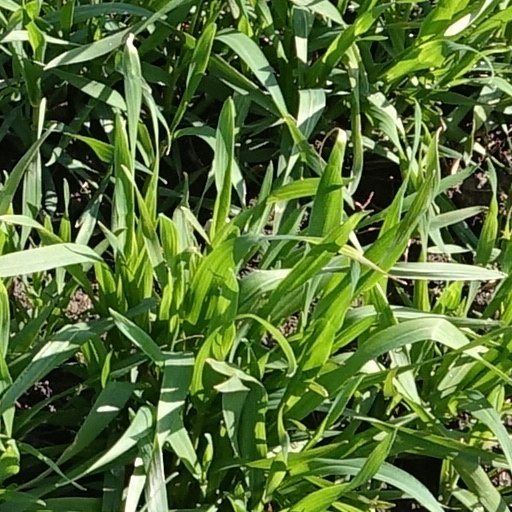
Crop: wheat